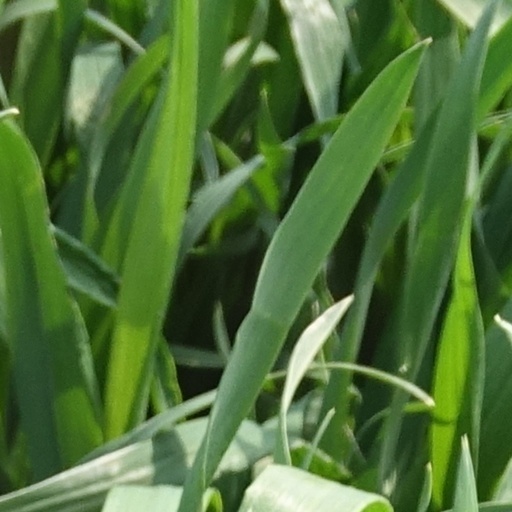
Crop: wheat